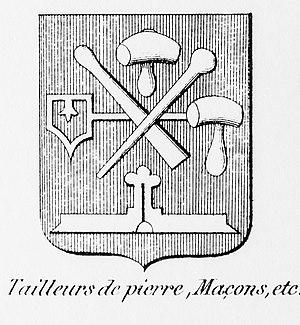
Blason métier tailleurs de pierre, maçons, etc. - Nations de Bruxelles
Jean Cosyn ou Jan Cosijn, né à Bruxelles dans les Pays-Bas espagnols et baptisé à Saint-Géry le 4 mars 1646 et mort en sa ville natale fin mars 1708, est un sculpteur-architecte bruxellois du XVIIᵉ siècle dont le nom est attaché à la reconstruction de la Grand-Place de Bruxelles.
Gilles van den Eynde, tailleur de pierre et architecte, fut un important membre de la Corporation des Quatre Couronnés à Bruxelles : conseiller de la ville de Bruxelles jusqu'à sa mort, il fut remplacé le 8 novembre 1723 par le sculpteur Pierre van Dievoet.
Jean van Delen, né à Bruxelles entre 1610 et 1625 et mort à Bruxelles en 1703, est un sculpteur flamand qui participa à la création de la Grand-Place de Bruxelles.
Pierre Van Dievoet est un sculpteur bruxellois qui vécut à Londres et Bruxelles.
Les Neuf Nations de Bruxelles sont un organisme de droit urbain bruxellois au sein duquel étaient choisis une partie du magistrat de la Ville à partir de 1421, à savoir, entre autres, le Second Bourgmestre, six Conseillers, une partie des Maîtres ou Proviseurs de la Suprême Charité, etc.
Pierre-Denis Plumier est un sculpteur flamand.